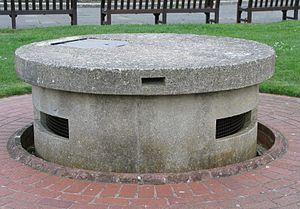
Les fortifications défensives britanniques de la Seconde Guerre mondiale étaient de petites constructions fortifiées construites dans le cadre de la préparation à l'invasion allemande. Elles ont été populairement appelées « boite à pilules » en référence à leur forme.